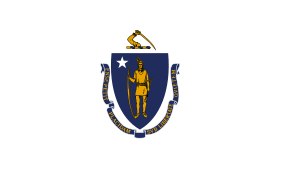
Massachusetts' flag
Massachusetts' flag
Massachusetts' flag er hvidt med delstatens våben i midten. Våbenskjoldet er blåt og viser i gult en indianer af algonquin-folket samt en hvid stjerne i øvre hjørne. Skjoldet er omgivet af et bånd med mottoet Ense Petit Placidam, Sub Libertate Quietem. Over skjoldet er delstatens hjelmfigur placeret, en hånd som holder et sværd. Flaget blev indført 6. marts 1915. Nuværende flaglovgivning er fra 3. juli 1971.